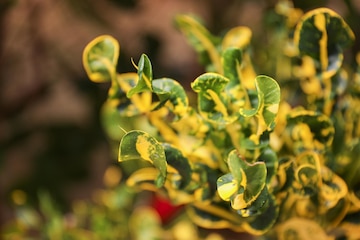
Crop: apple
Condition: mosaic_virus